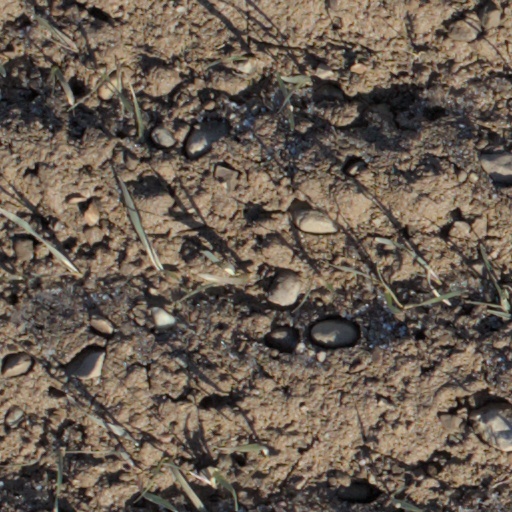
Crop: wheat